Denston

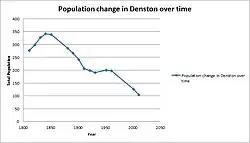
A graph to show the change in population of Denston over time.

Denston's population shows that 31% of people have a level 4 qualification or above, suggesting a well-educated community. That have attended university and gained degrees. However, also 17% of people do not have any qualifications, and only 2% of people have an apprenticeship. There is also 2% with other qualifications.